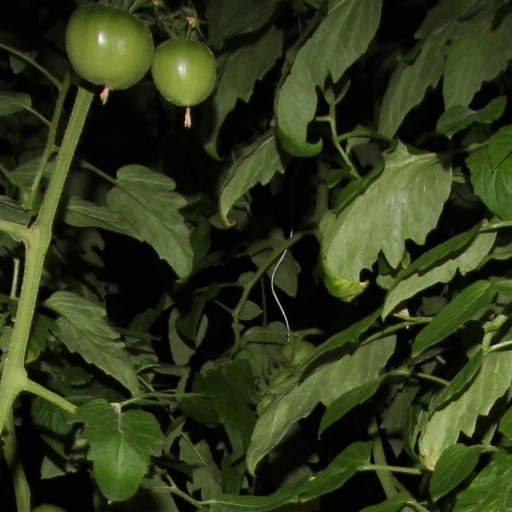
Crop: tomato